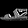
Label: Sandal